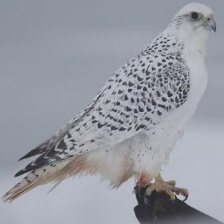
Species: GYRFALCON
Scientific name: FALCO RUSTICOLUS